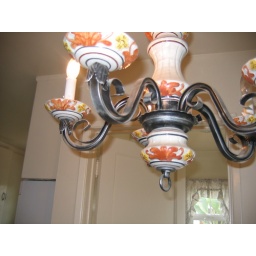
above our kitchen table -- I would like to replace it with a chrome 50's style ceiling fan